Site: saxony
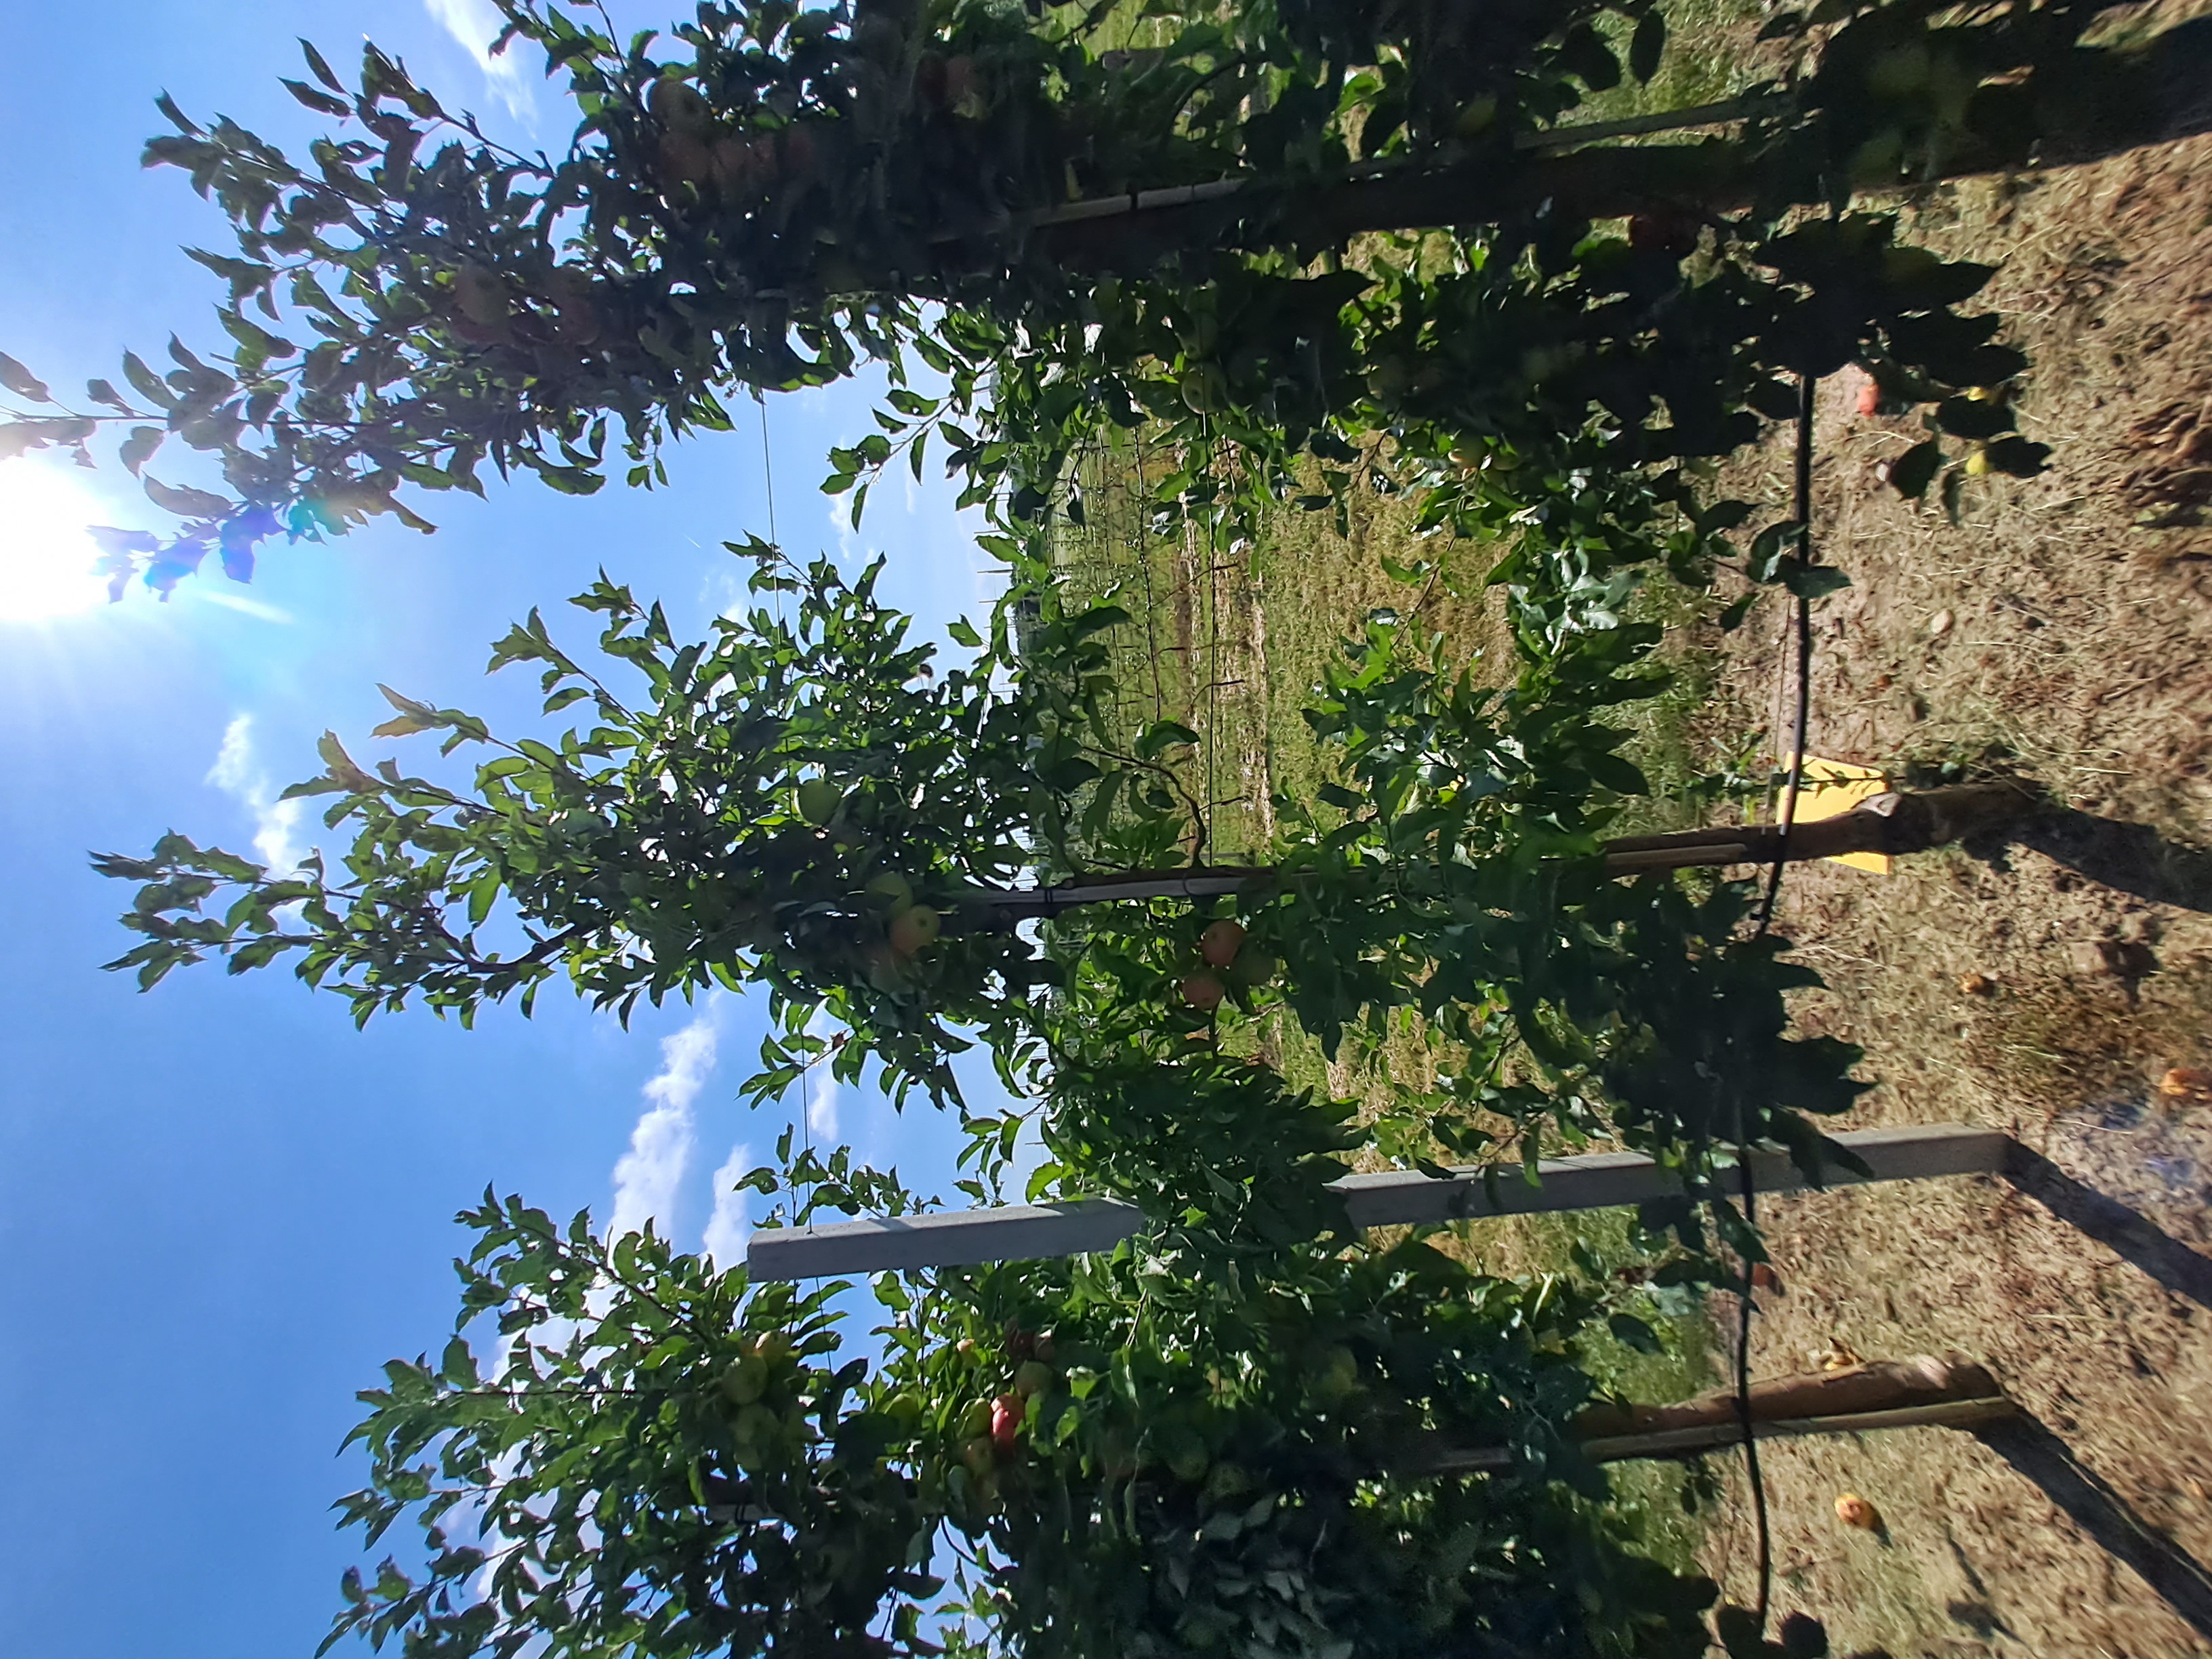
Growth stage (BBCH 81): Maturity of fruit and seed